Carlo Mamo

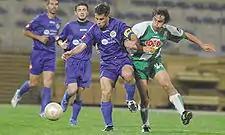
Carlo Mamo in action for Marsaxlokk.

For the 2007-08 season, Carlo was hoping to help Marsaxlokk retain the title. However, the club suffered the loss of many important players and finished in 2nd place in the League with Carlo making 19 appearances and scoring one goal.